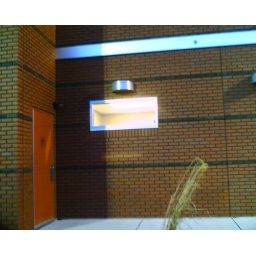
bottle in that window